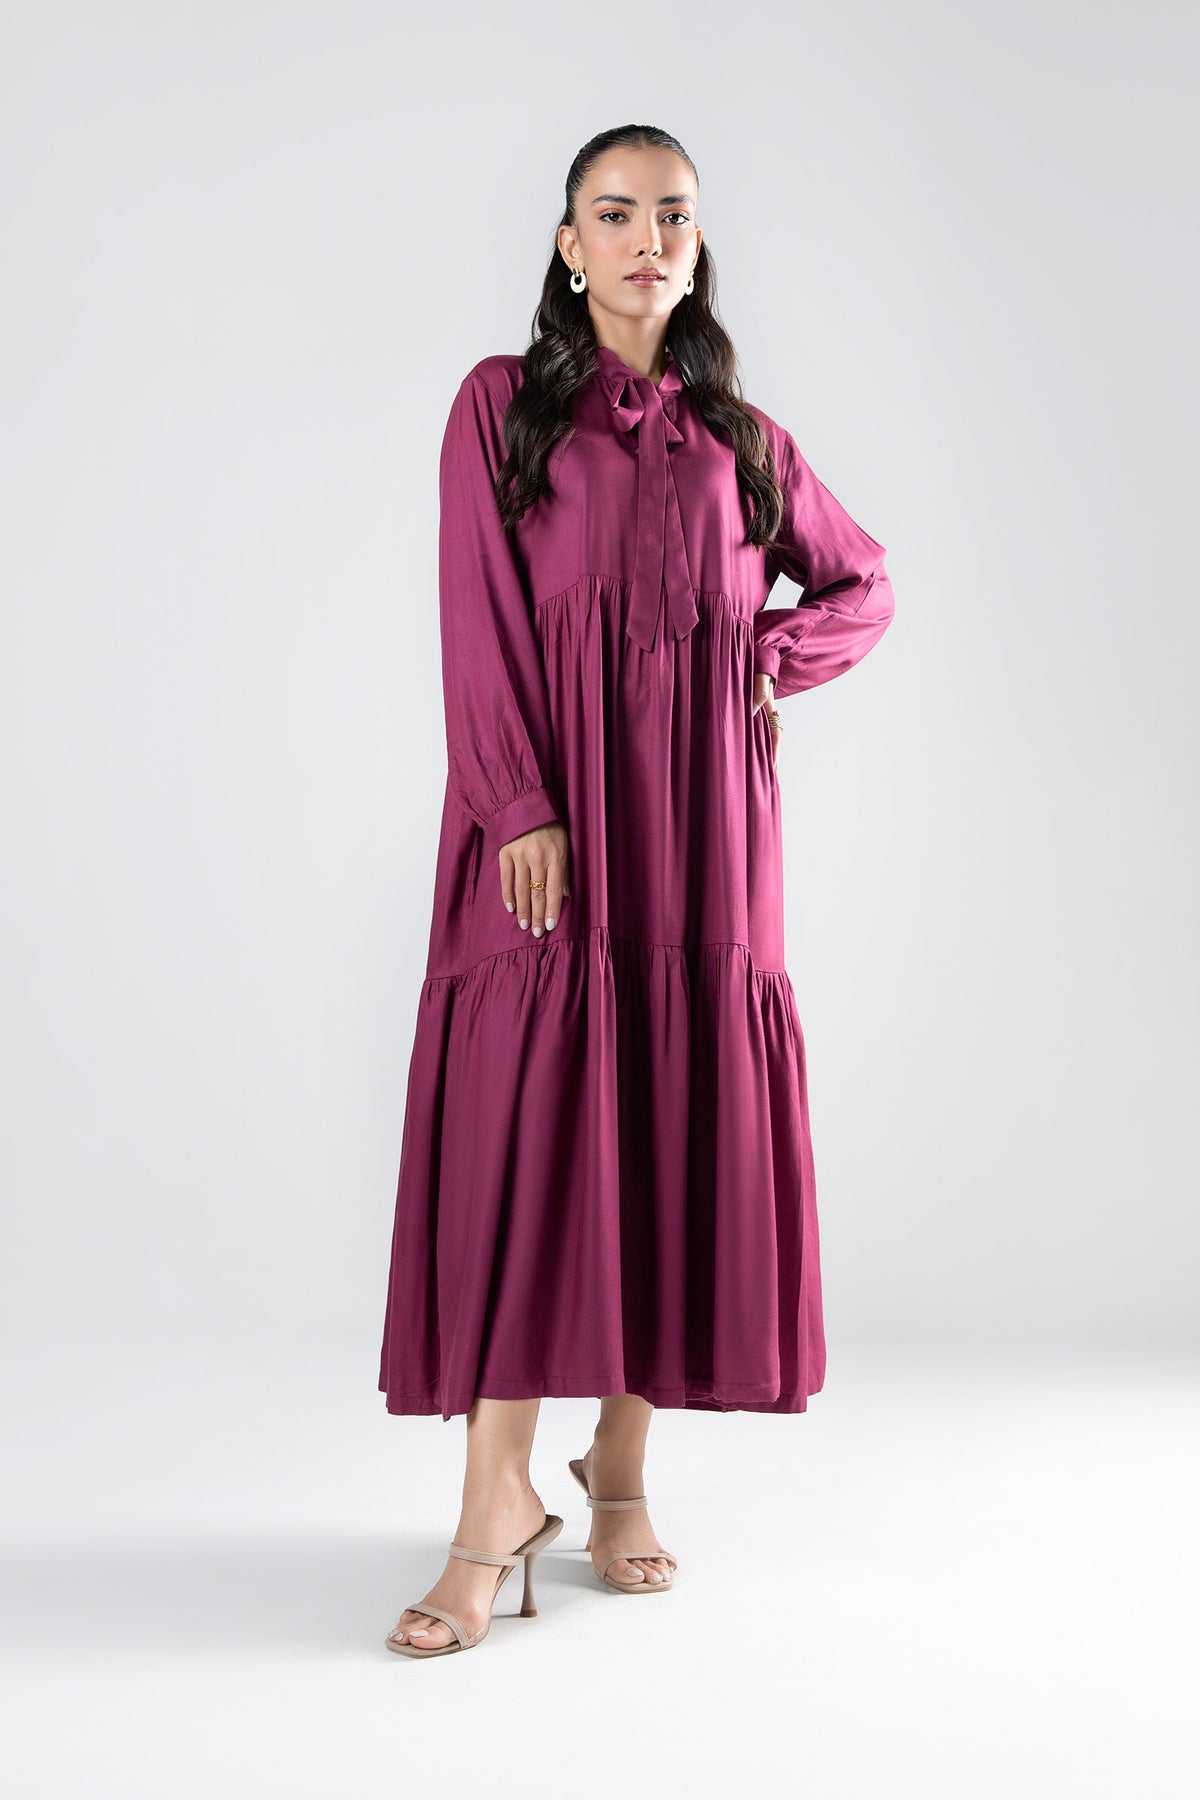
burgundy tiered long sleeve maxi dress